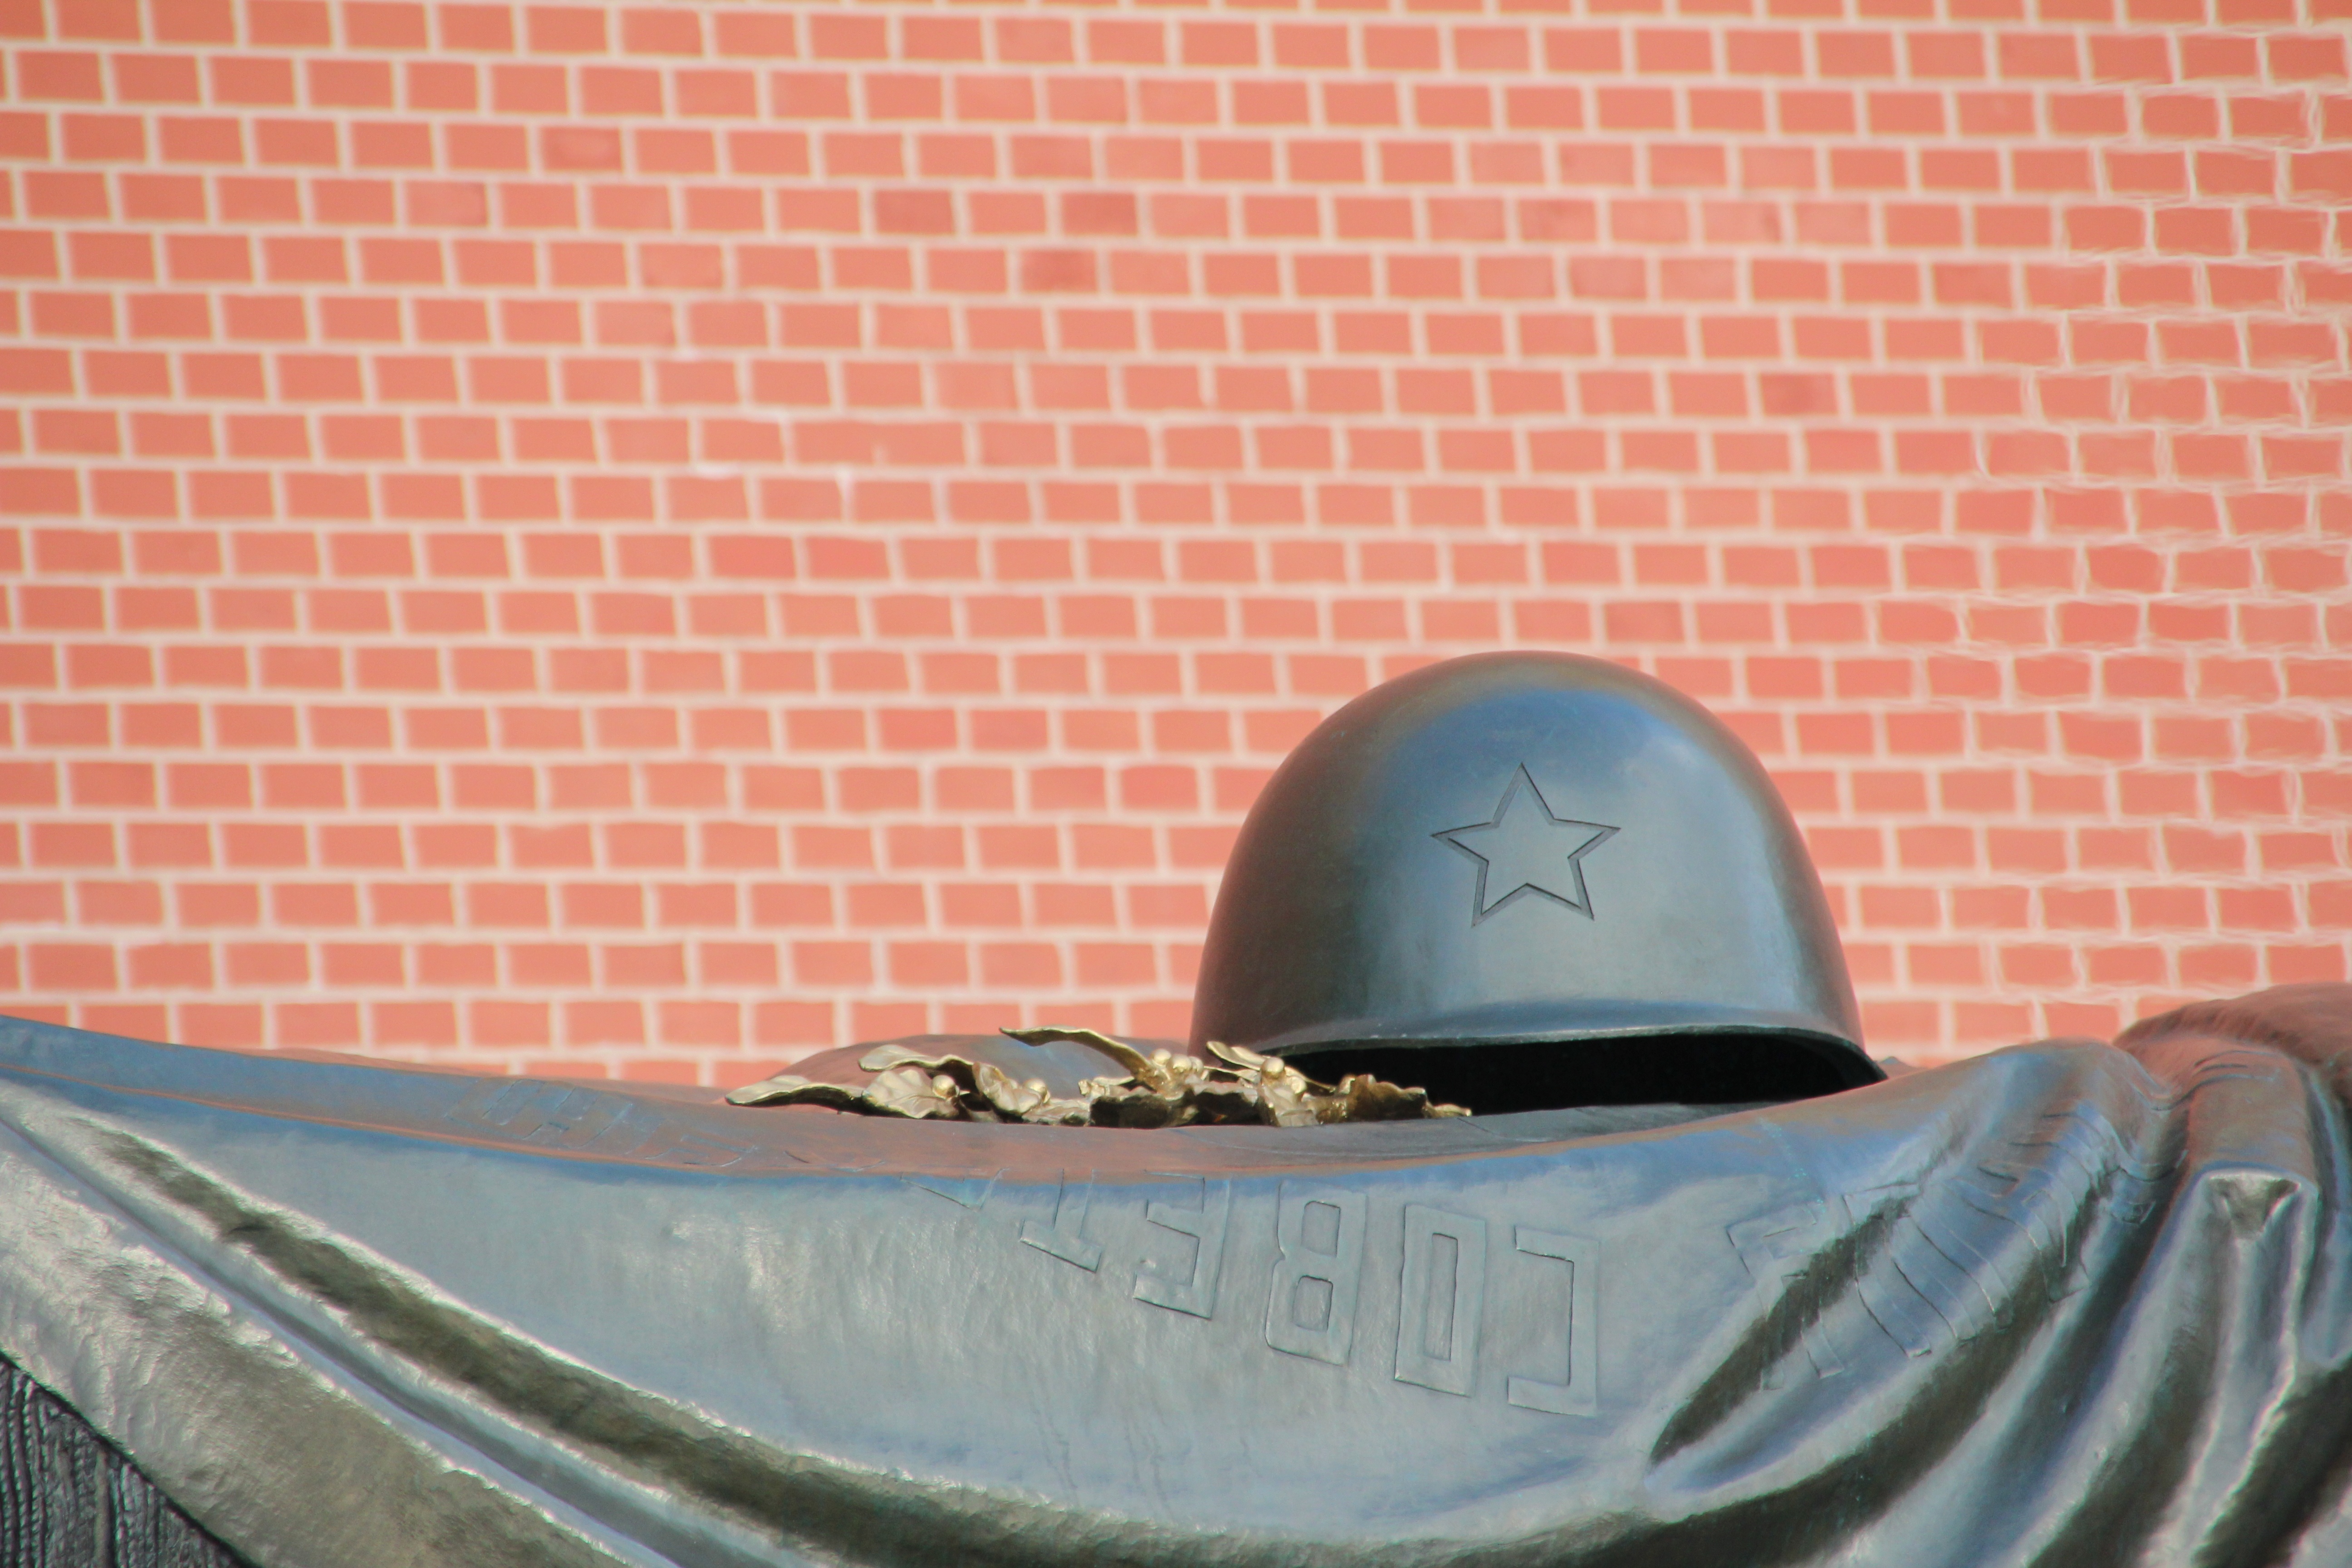
soldier, red, blue, grave, helm, moscow, soldiers, shape, war memorial, kremlin, latest honor